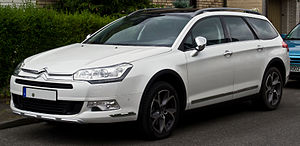
Citroën C5 / C5 (type RD/TD, 2008−2017) / Facelifts / 2012
Citroën C5 er en personbilsmodel fra den franske bilfabrikant Citroën, som i to generationer blev produceret fra foråret 2001 til sommeren 2017.